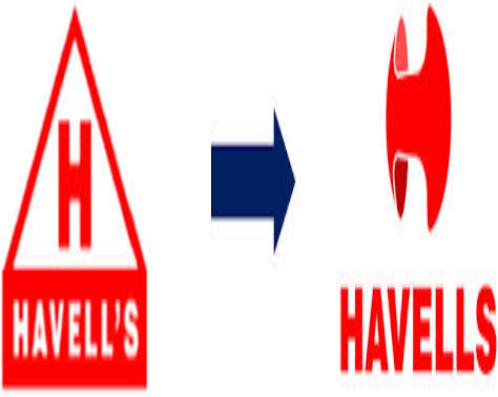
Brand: Havells
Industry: Others